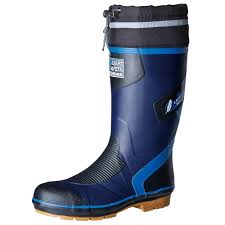
Waste category: shoes